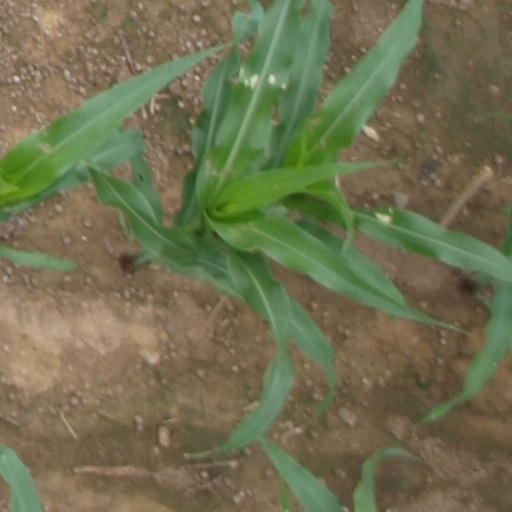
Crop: maize; corn